"Pliosaurus" andrewsi

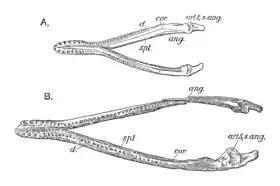
Mandibles of "Peloneustes philarchus" (top) and that referred to ""Pliosaurus"" "andrewsi" (bottom).

The first possible mention of ""Pliosaurus"" "andrewsi" in scientific literature dates back to 1871, in which John Phillips listed pliosaur fossils having been discovered by Charles Leeds in the Oxford Clay Formation, England. The specimen, cataloged as NHMUK R2443 and consisting of a swimming paddle and a mandible which are rather well preserved, was assigned the scientific name of "Pleiosaurus? grandis" in Phillips' review. In 1889, Richard Lydekker referred the specimen to the newly named "Peloneustes philarchus" in 1889. However, the following year, Lydekker assigned it to the proposed species "Peloneustes evansi" (a taxon considered as a "nomen dubium" since 2011.), due to its larger size than specimens attributed to "Peloneustes philarchus". When Lambert Beverly Tarlo officially described ""Pliosaurus"" "andrewsi" in 1960, this specimen was attributed to this new species name. However, in the official 2022 description of "Eardasaurus", another pliosaurid from the Oxford Clay Formation, Phillips's mandible (cataloged as NHMUK R2443) is considered as a specimen of undetermined affinities and cannot be clearly attributed to ""P."" "andrewsi".